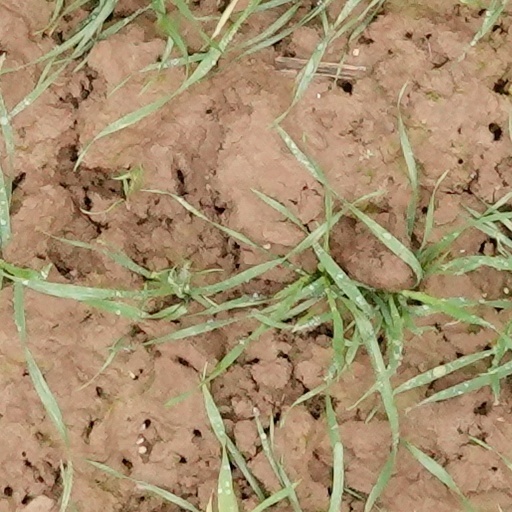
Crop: wheat